Homelessness in the United States

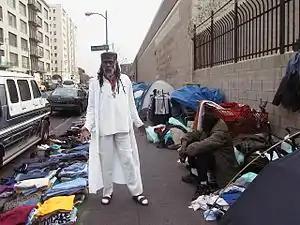
The homeless tent city in Skid Row, Los Angeles. The 2019 count found 58,936 homeless people living in Los Angeles County.

In a study on adverse childhood experiences, "Nearly nine in ten homeless adults have been exposed to at least one early traumatic experience, and more than half of homeless adults have been exposed to four or more early traumatic experiences".